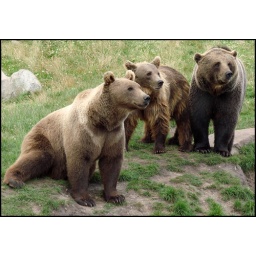
Three of the brown bears in Skandinavisk Dyrepark, Denmark